Madam C. J. Walker

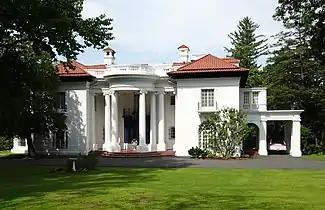
Walker's home at 67 Broadway in Irvington, New York

Walker designed a method of grooming to promote hair growth and to condition the scalp through the use of her products. The system included a shampoo, a pomade stated to help hair grow, strenuous brushing, and applying iron combs to hair; Walker purported that method made lackluster and brittle hair soft and luxuriant. Walker's product line had several competitors. Walker's competitors produced similar products in Europe and the United States, including Malone's Poro System and Sarah Spencer Washington's Apex System.